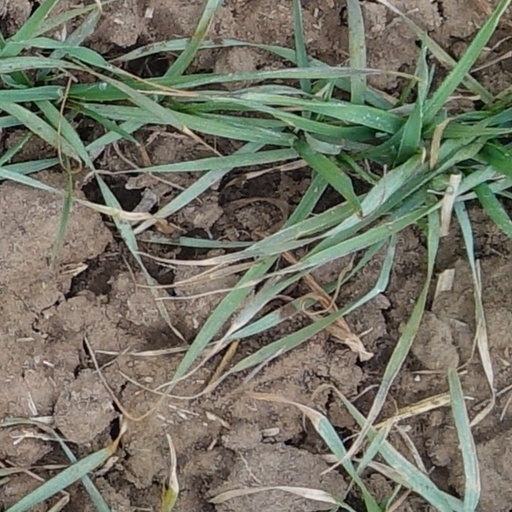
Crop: wheat